Zhang Yongyi

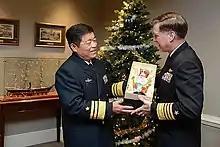
Zhang Yongyi (left) with Adm. Mark E. Ferguson III of the US Navy in 2012

Zhang Yongyi (born February 1950) is a retired naval aviator and vice admiral of the Chinese People's Liberation Army Navy (PLAN). He served as a Deputy Commander of the PLAN from 2004 to 2013.